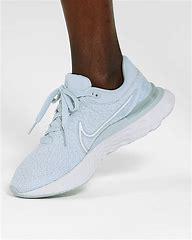
Brand: Nike
Model: React Infinity Run Flyknit 3